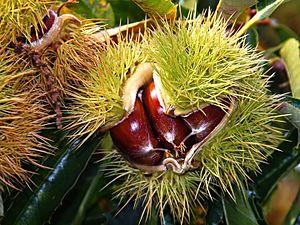
Vivario (Corse) - Châtaignes
Bocognano est une commune française située dans la circonscription départementale de la Corse-du-Sud et le territoire de la collectivité de Corse. Elle appartient à l'ancienne piève de Celavo dont elle était le chef-lieu.